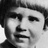
Emotion: neutral